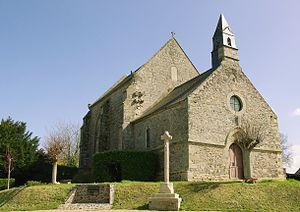
La chapelle Notre-Dame-de-Hirel, dans les Côtes d'Armor, en 2012.
La chapelle Notre-Dame de Hirel se trouve sur la commune de Ruca. Elle fut construite au XVIᵉ siècle par les Boisriou, seigneurs du Bois Gerbault à Ruca. La première étape de sa construction fut achevée en 1548.